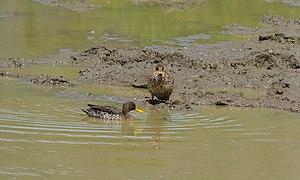
Le Canard à bec jaune est une espèce de palmipède appartenant à la famille des Anatidae et à la sous-famille des Anatinae.